The Salt Path (film)

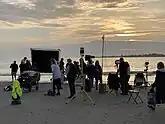
"The Salt Path" film set at East Head on West Wittering

Principal photography started in Somerset in July 2023; filming locations included Minehead and Porlock Weir in Somerset, Lynton to Heddon's Mouth, as well as Ilfracombe, Clovelly and Hartland Quay in Devon. Filming locations in Cornwall included Padstow, Fistral Beach, Port Quin, Holywell Bay, and Rame Head.